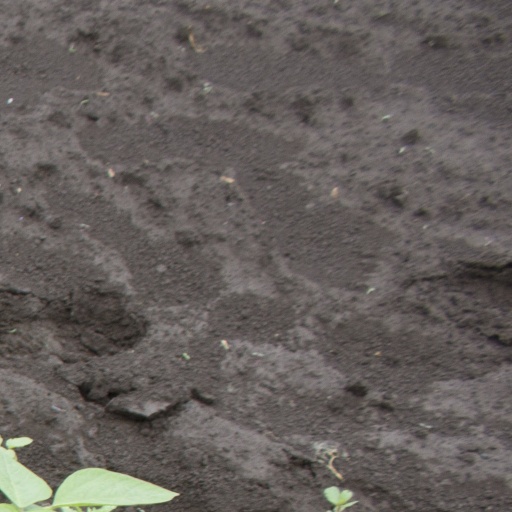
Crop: soybean